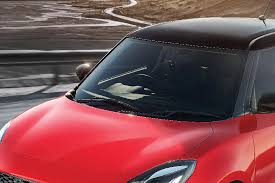
Label: noambulance